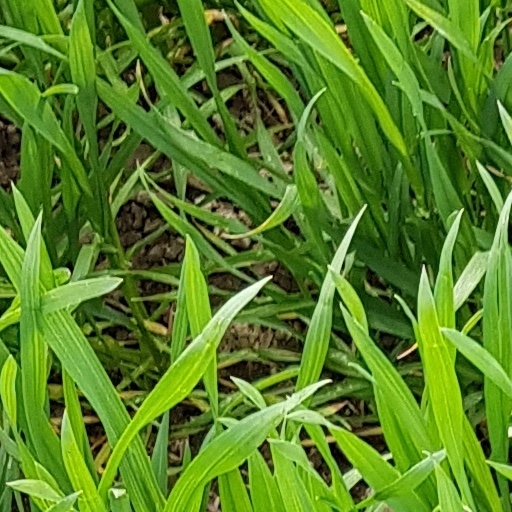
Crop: wheat